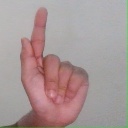
अक्षर: ळ